Tjärven

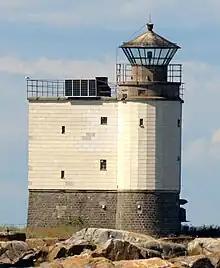
Tjärven Lighthouse

Tjärven is the name of a small island and light station surrounded by deep water and located in the sea of Åland, north of the Söderarm archipelago of the coast of Sweden. The lighthouse functions as the entrance to the shipping route for the ports of Kapellskär, Norrtälje and Stockholm.